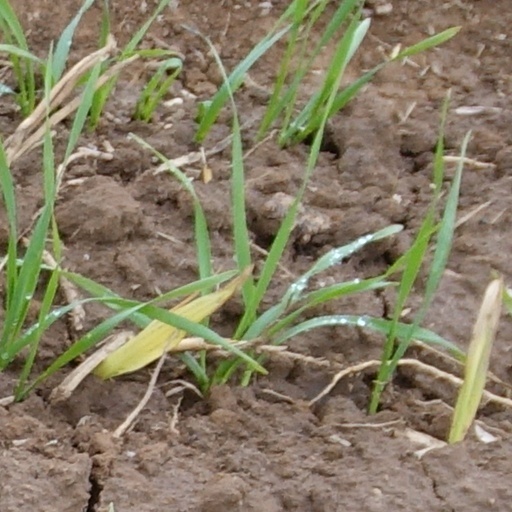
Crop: wheat